Education in South Africa

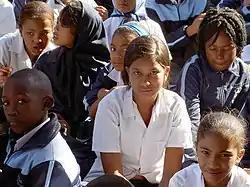
School children in Cape Town

Education in South Africa is governed by two national departments, namely the Department of Basic Education (DBE), which is responsible for primary and secondary schools, and the Department of Higher Education and Training (DHET), which is responsible for tertiary education and vocational training. Prior to 2009, both departments were represented in a single Department of Education.